Lincoln Performing Arts Centre

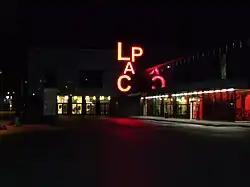
LPAC at night

The Lincoln Performing Arts Centre (LPAC) is a 446-seat multi-purpose auditorium, designed for live arts performances, conferences, and film screenings, in Lincoln, Lincolnshire, England, and part of the University of Lincoln.